Stamp album

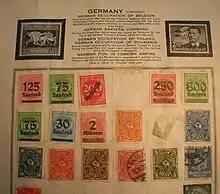
Preprinted page from a 1930s stamp album with printed spaces for non-specific mounting and includes information on each country

Many collectors buy preprinted albums and pages, which are produced by several manufacturers. The gamut ranges from worldwide albums, with only enough spaces for the common stamps and a few more, to one-country albums with spaces for every type of stamp known. The usual format is to print a black-and-white picture of the stamp in each space, reduced in size so that a real stamp will cover it up, and add a thin frame around the stamp. Captions range from minimal mentions of perforation or watermark, up to a paragraph giving a little background on the stamp's subject. Album pages are almost always one-sided; two-sided pages save space, but require interleaving sheets to prevent stamps from catching on each other. Pre-printed albums come in various formats where the collector can mount a used stamp with a hinge, create a pocket for the individual stamp using a pre-cut mount to stick to the page, or the easiest type called a "hingeless album" system where the pre-printed album page includes a place to put your postage stamp.